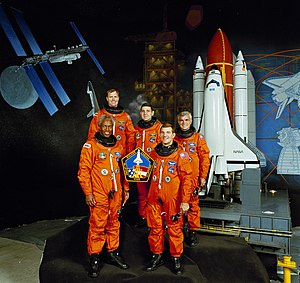
STS-53
STS-53 var rumfærgen Discovery 15. rumfærge-mission. Den blev opsendt d. 2. december 1992 og vendte tilbage den 9. december 1992.